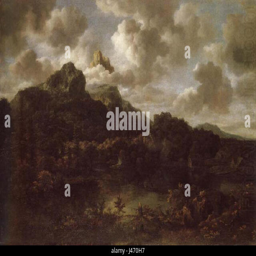
mountainous and wooded landscape with visual artist